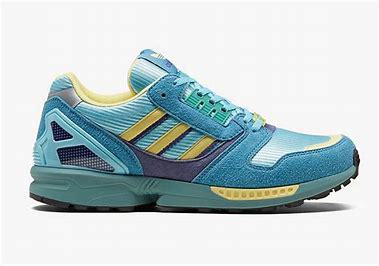
Brand: Adidas
Model: ZX 8000